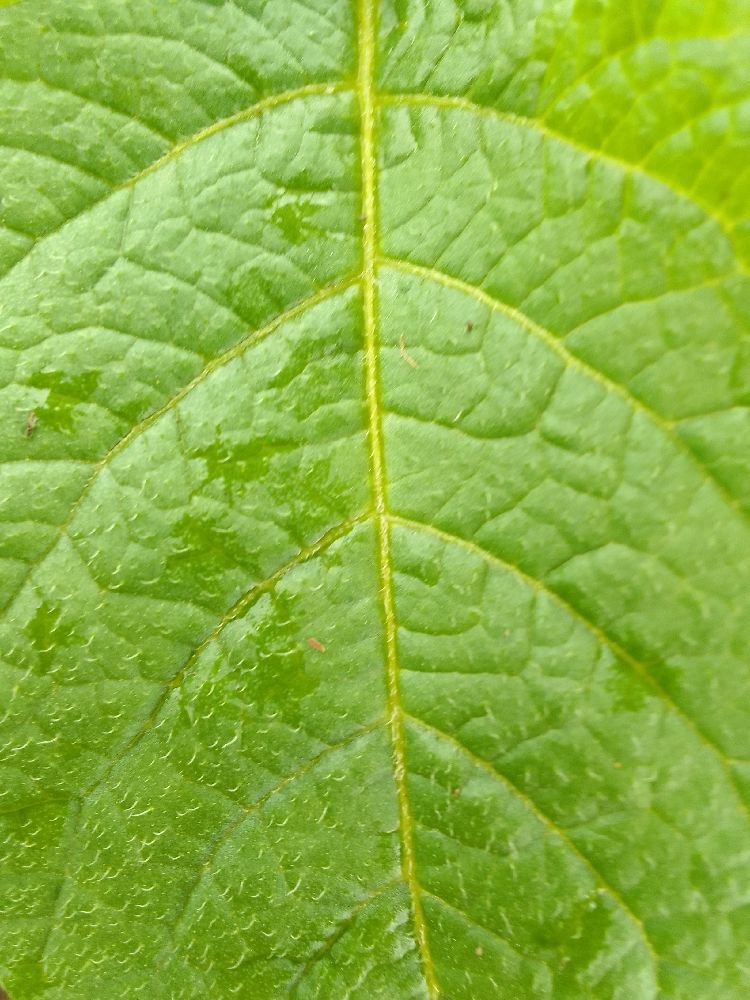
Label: Healthy